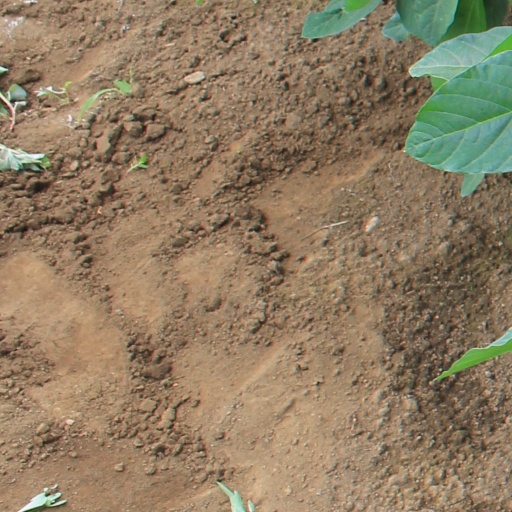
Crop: soybean